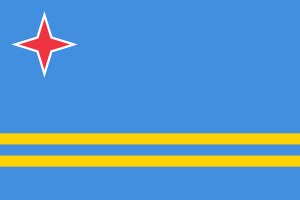
Arubas flag
Flagets størrelsesforhold: 2:3
Arubas flag blev officielt flag 18. marts 1976. Hovedfarven i flaget er lyseblå og symboliserer himmelen og havet omkring Aruba. Flaget har to parallelle gule striber i nedre halvdel og en firetakket rød stjerne med hvid kant, som symboliserer øen.